English Civil War

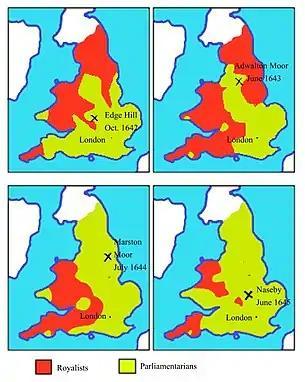
Maps of territory held by Royalists (red) and Parliamentarians (yellow-green), 1642–1645

In early January 1642, a few days after failing to capture five members of the House of Commons, Charles feared for the safety of his family and retinue and left the London area for the north country.